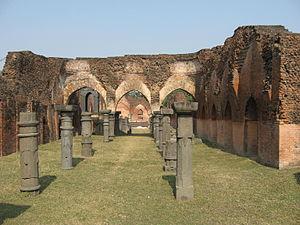
Pandua est une ville du district de Hooghly, an Bengale-Occidental. Ville de quelque 25 000 habitants, à 70 km au nord-ouest de Calcutta elle fut, dans un lointain passé, le siège d'un petit royaume hindou.